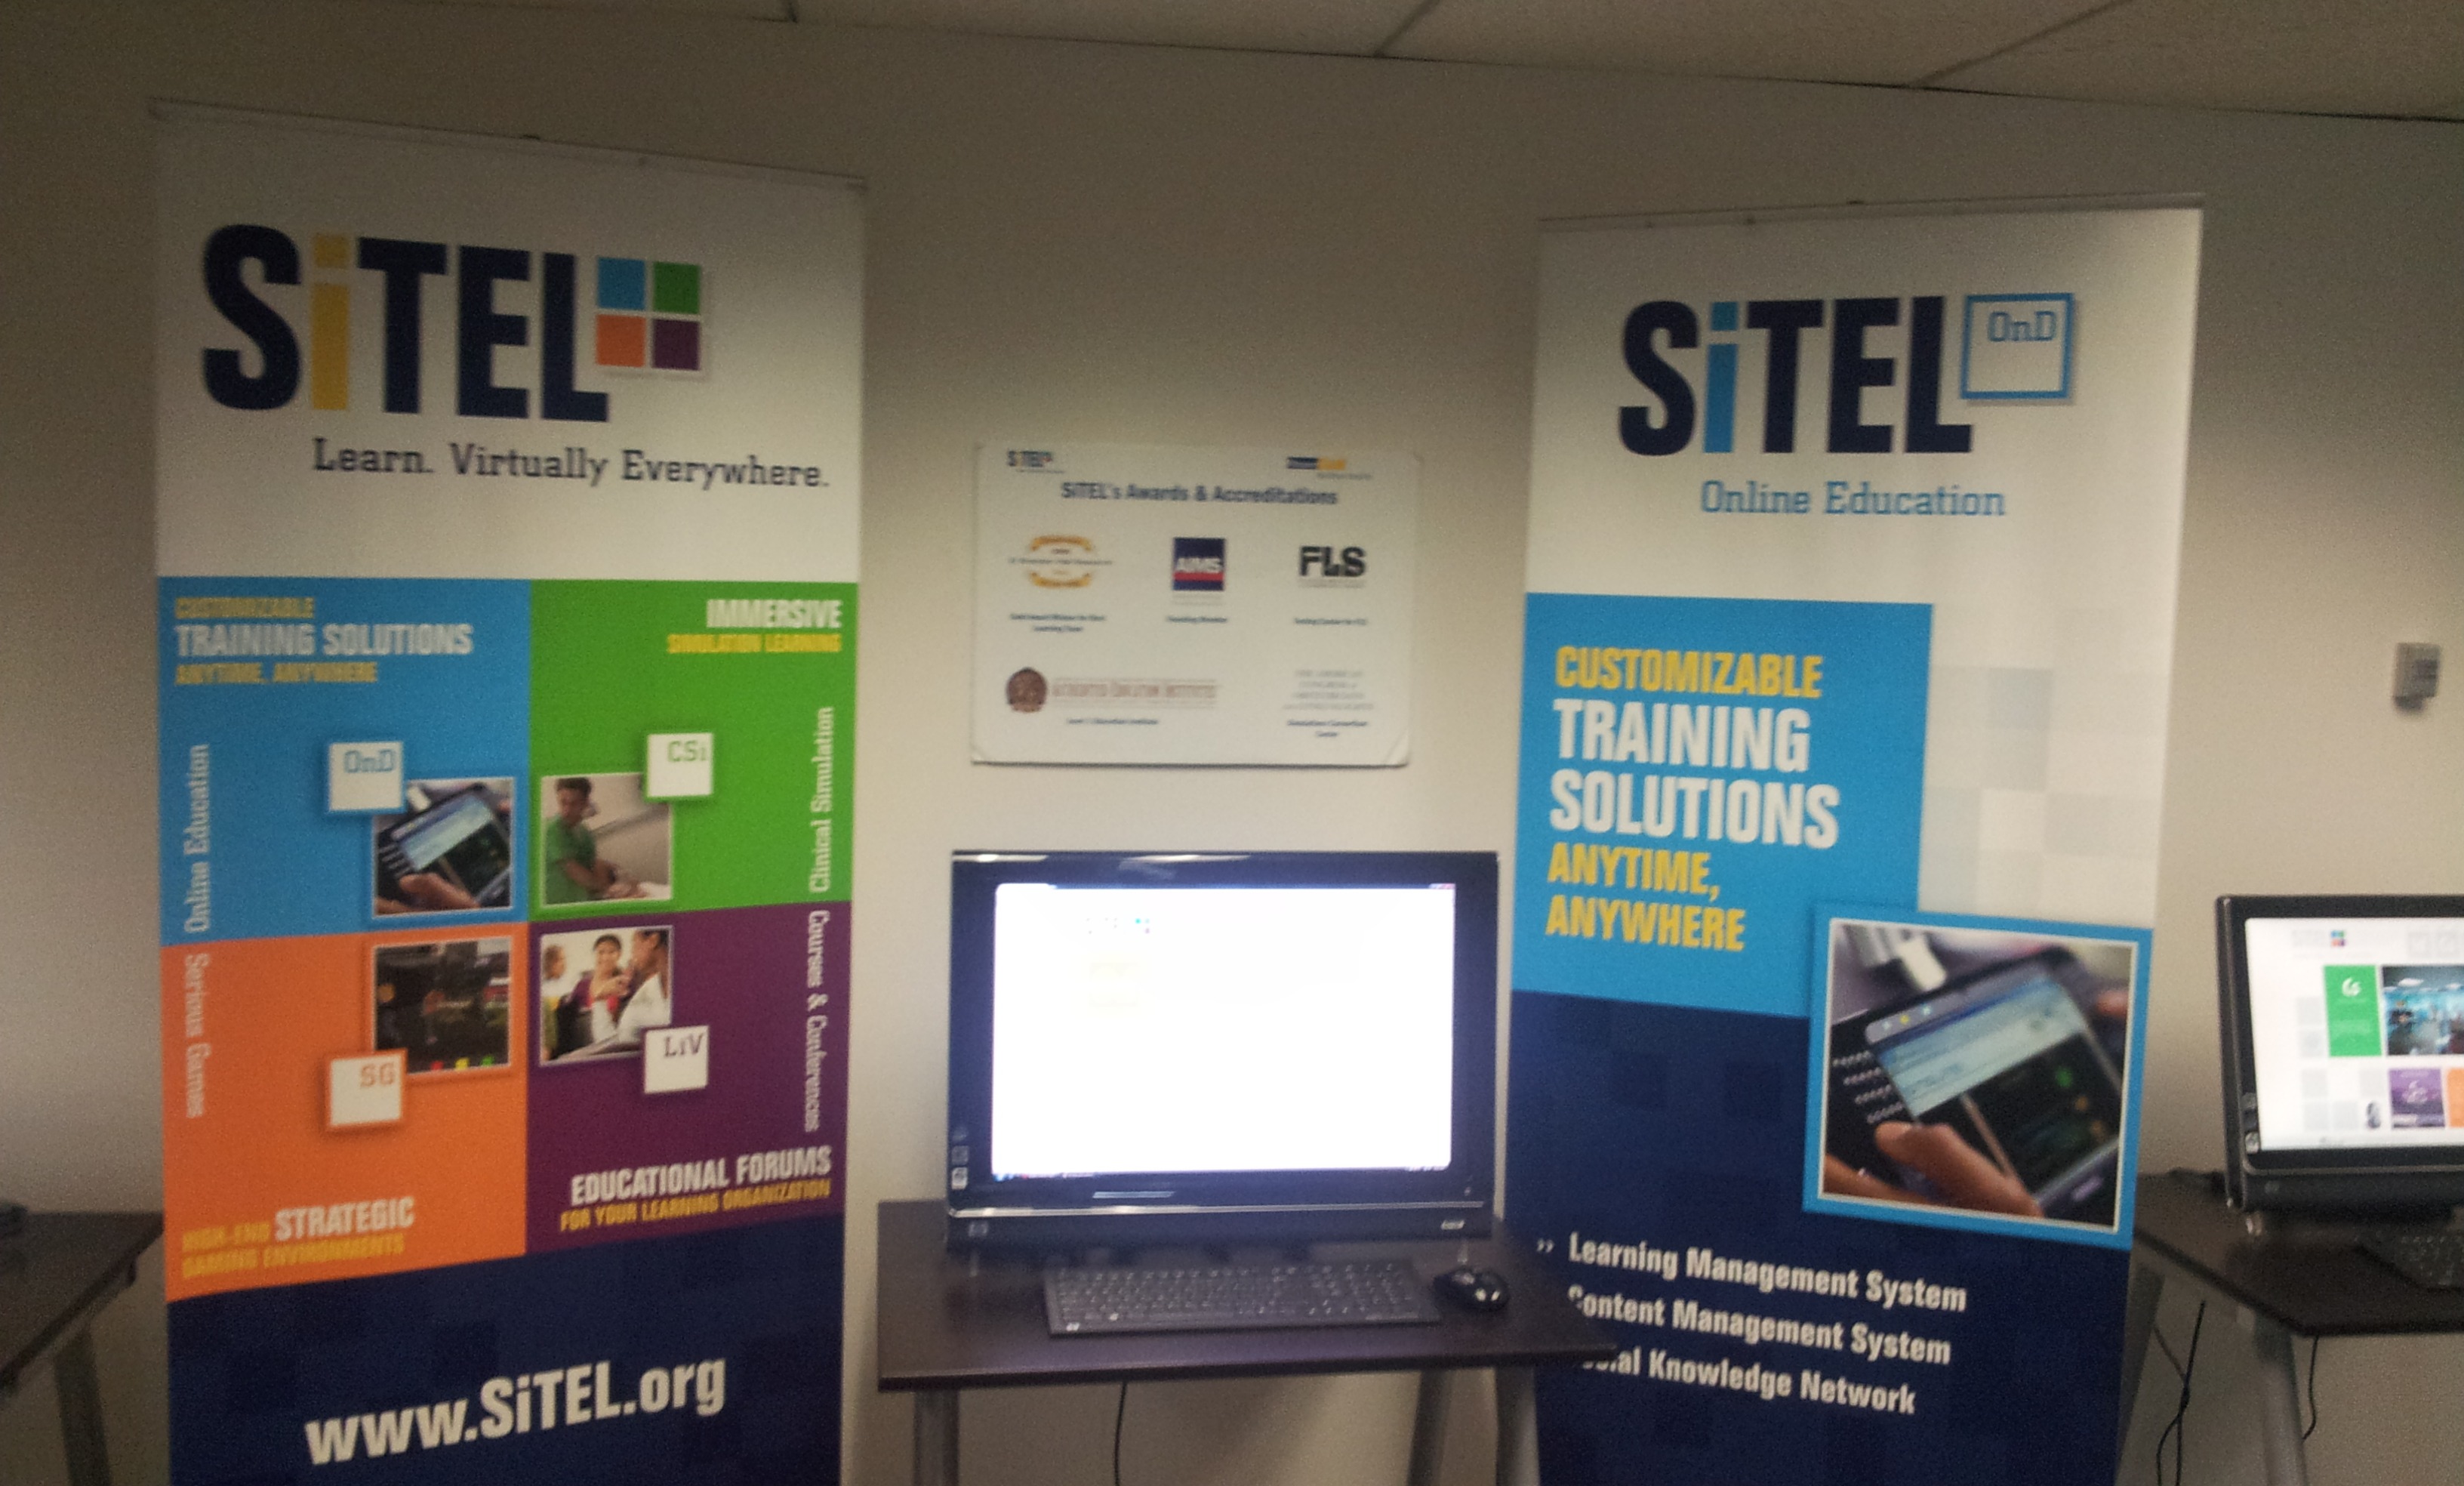
computer, technology, advertising, web, communication, education, electronics, learning, job, software, multimedia, presentation, simulation, organization, online, e learning, clinical, online education, electronic device, display device, communication device, sitel, display advertising, interactive kiosk